Largeworker

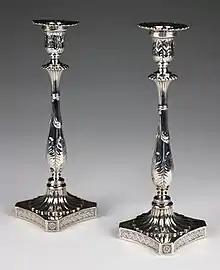
Pair of silver candlesticks made by Matthew Boulton and John Fothergill in Birmingham, England, 1773 or 1774.

A largeworker was a form of silversmith in England from the 17th to the early 20th centuries who made items of a larger size such as dishes or candlesticks. When craftsmen registered their mark they would classify themselves as "goldworker", "smallworker", or "largeworker" according to their skill and specialism.